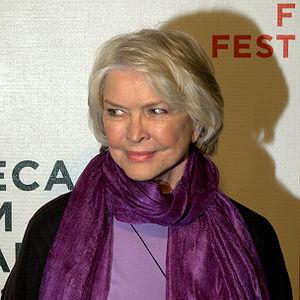
Le festival international du film de Karlovy Vary ou festival international du film de Carlsbad est un festival de cinéma tchèque créé en 1946 et qui se déroule chaque année à Karlovy Vary.